Kerch

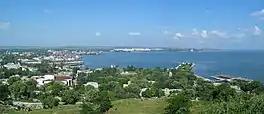
Kerch, view from Mount Mithridat

Kerch has a humid subtropical climate (Köppen climate classification "Cfa") with cool to cold winters and warm to hot summers.